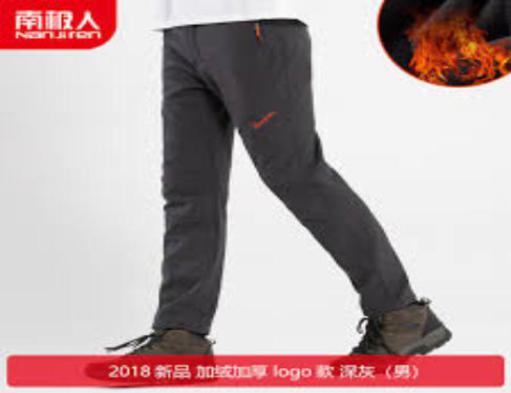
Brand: nanjiren
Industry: Clothes